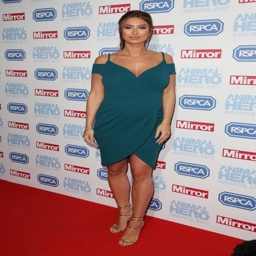
hairdresser was glowing on the red carpet